Tuggerah Lake

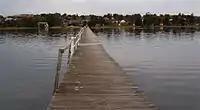
Long Jetty

South of The Entrance is Long Jetty, so named for the jetty built to service the first sub-division of land at The Entrance. The original jetty was washed away in a flood at Easter 1927; the present structure replaced it, built in 1927–28 to a length of . Parts of the jetty have fallen into disrepair and it requires frequent periodic repairs and replacement of its structure and decking.